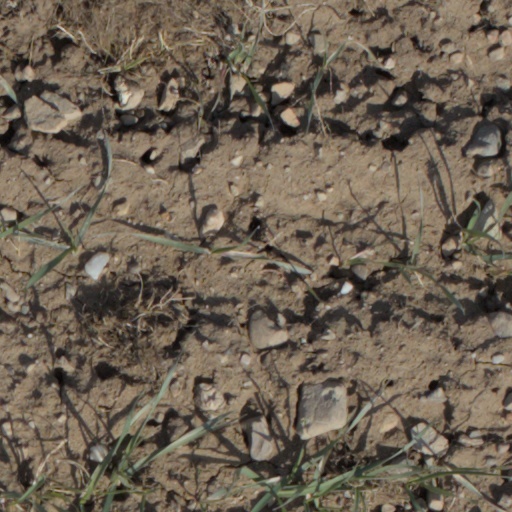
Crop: wheat